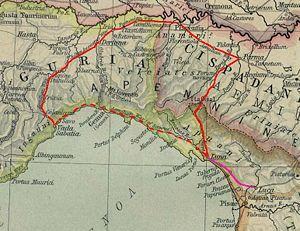
La province de Reggio d'Émilie est une province italienne, de l'Émilie-Romagne qui a pour capitale Reggio d'Émilie.